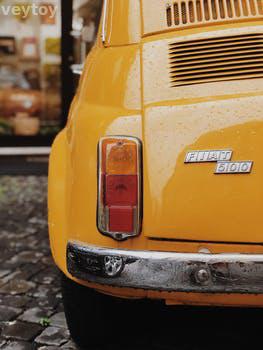
Label: Watermark